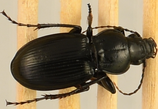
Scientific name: Cyclotrachelus torvus
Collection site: Northern Great Plains Research Laboratory NEON (NOGP), plot NOGP_012